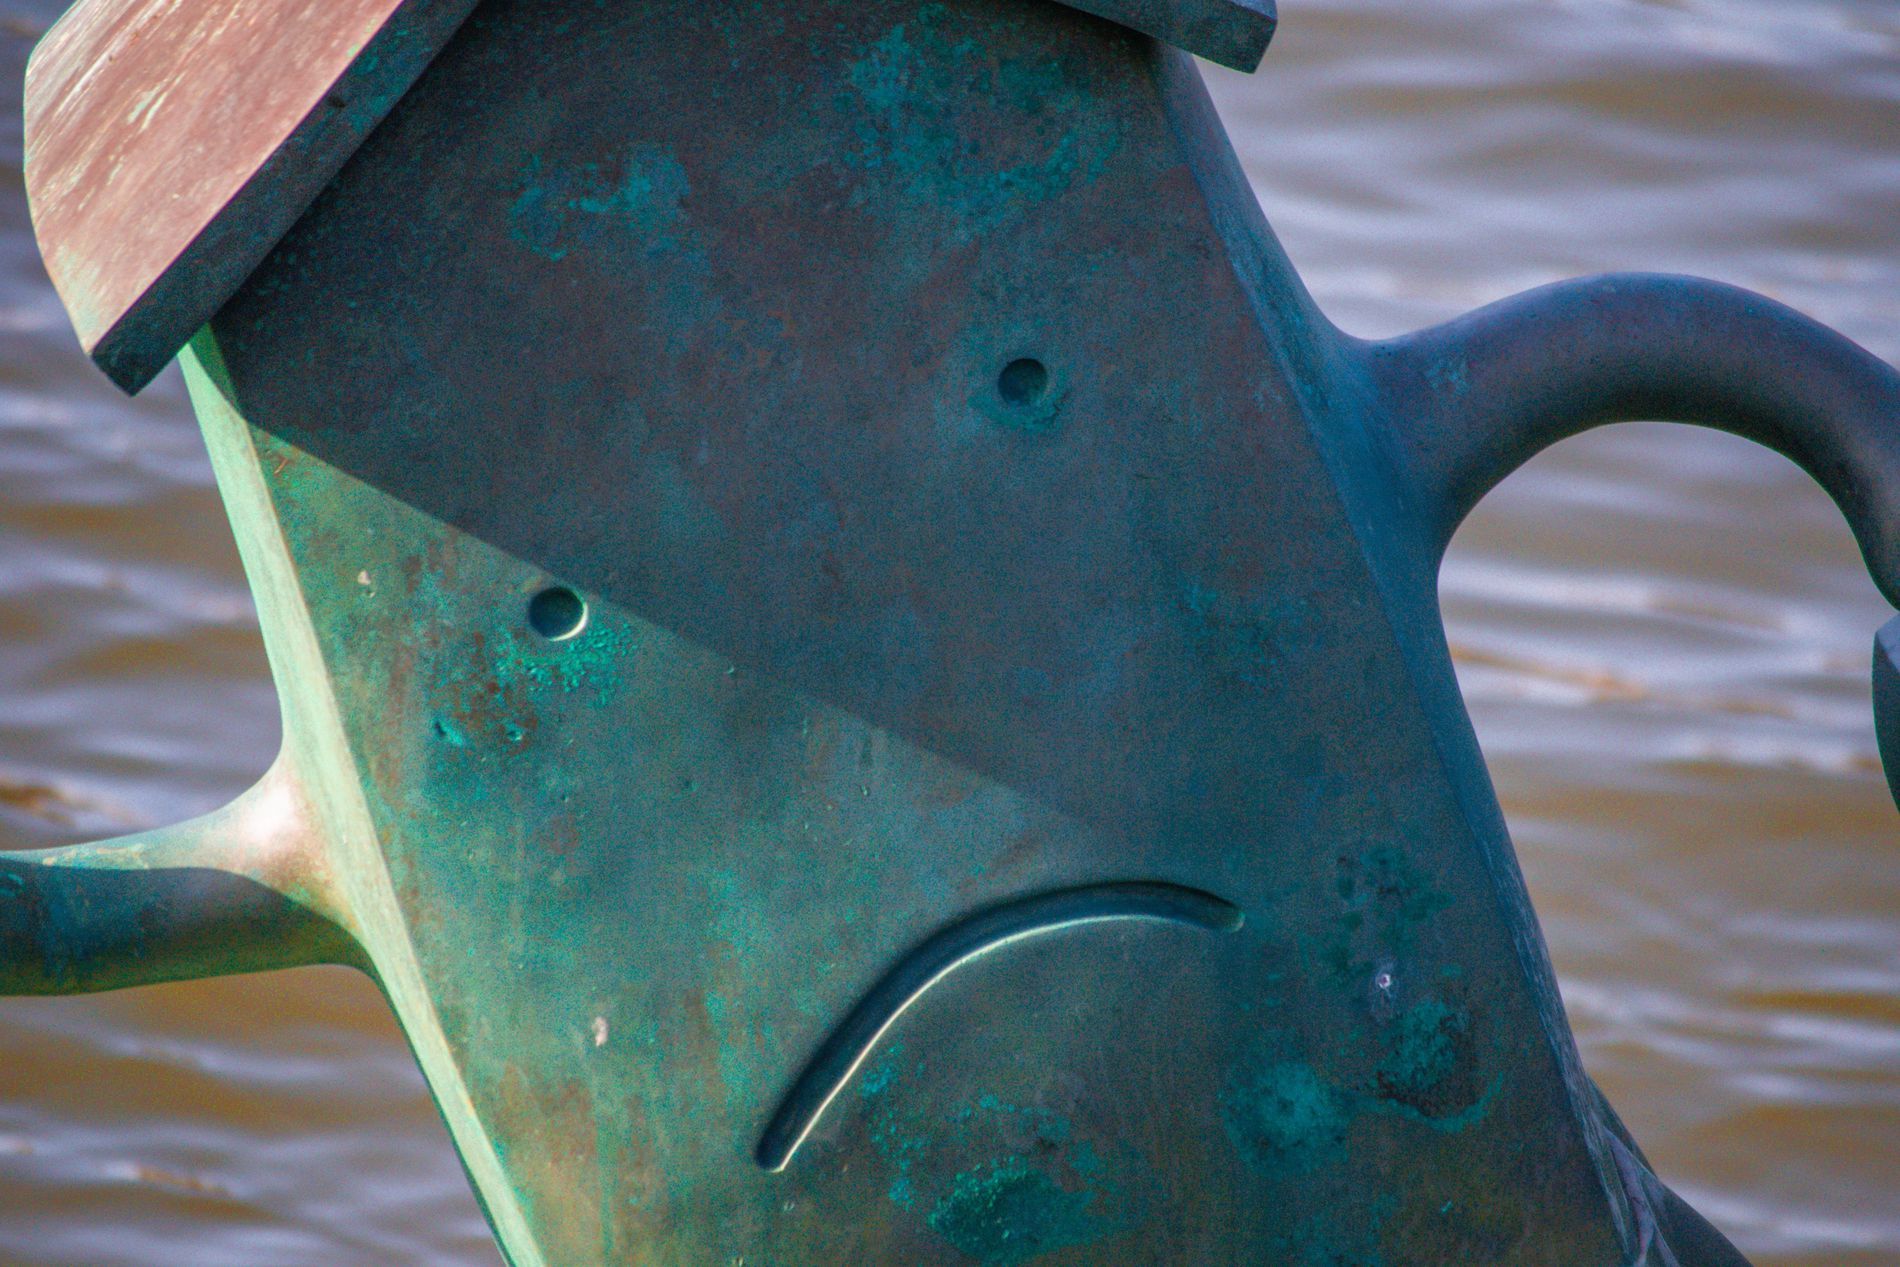
Watering can
It,s statue of watering can that containing The shape of a sad person and water in the background.
The colors are few, limited to the color of the water and the green color of the statue. The atmosphere is coastal. The mood is calm. The photography is vertical.
Labels: Animal, Bird, Outdoors, Corrosion, Rust, Water, Can, Tin, Watering Can
Camera: NIKON CORPORATION NIKON D3100
Lens: 55.0-200.0 mm f/4.0-5.6
Aperture: F4.5
Exposure: 1/200 sec
ISO: 800
Focal length: 100